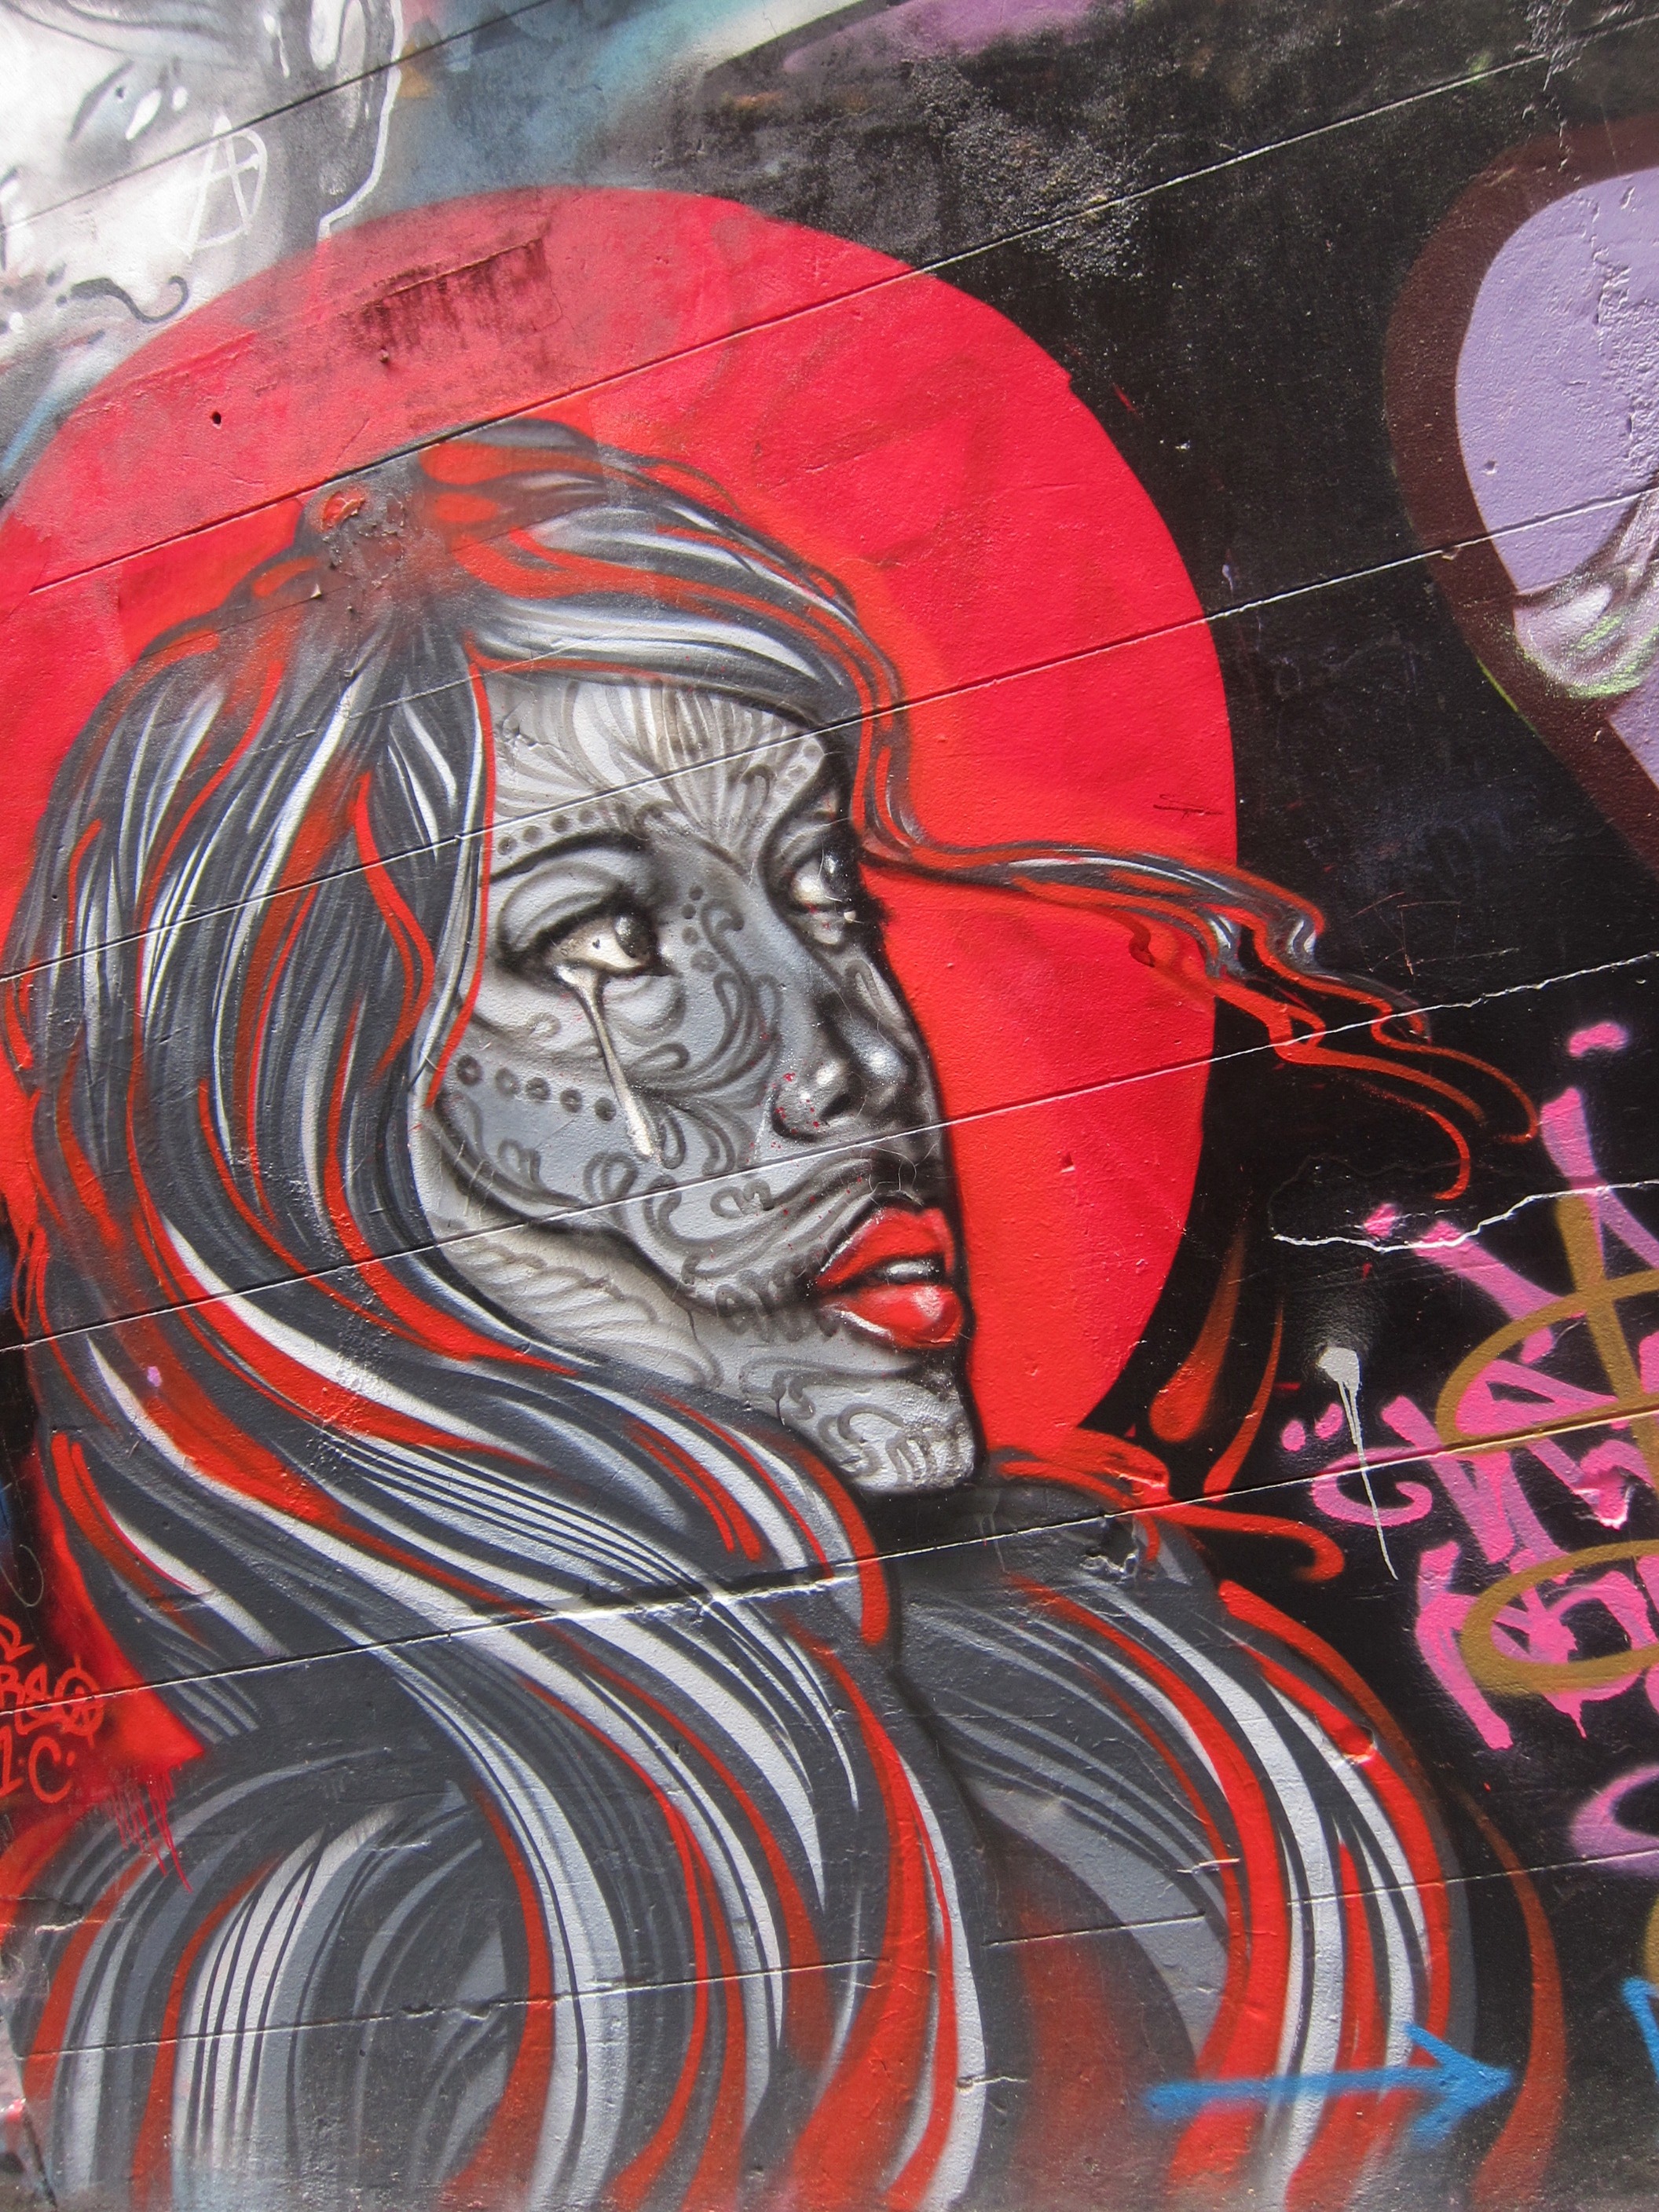
wall, red, color, graffiti, painting, street art, art, vandalism, illustration, mural, melbourne, modern art